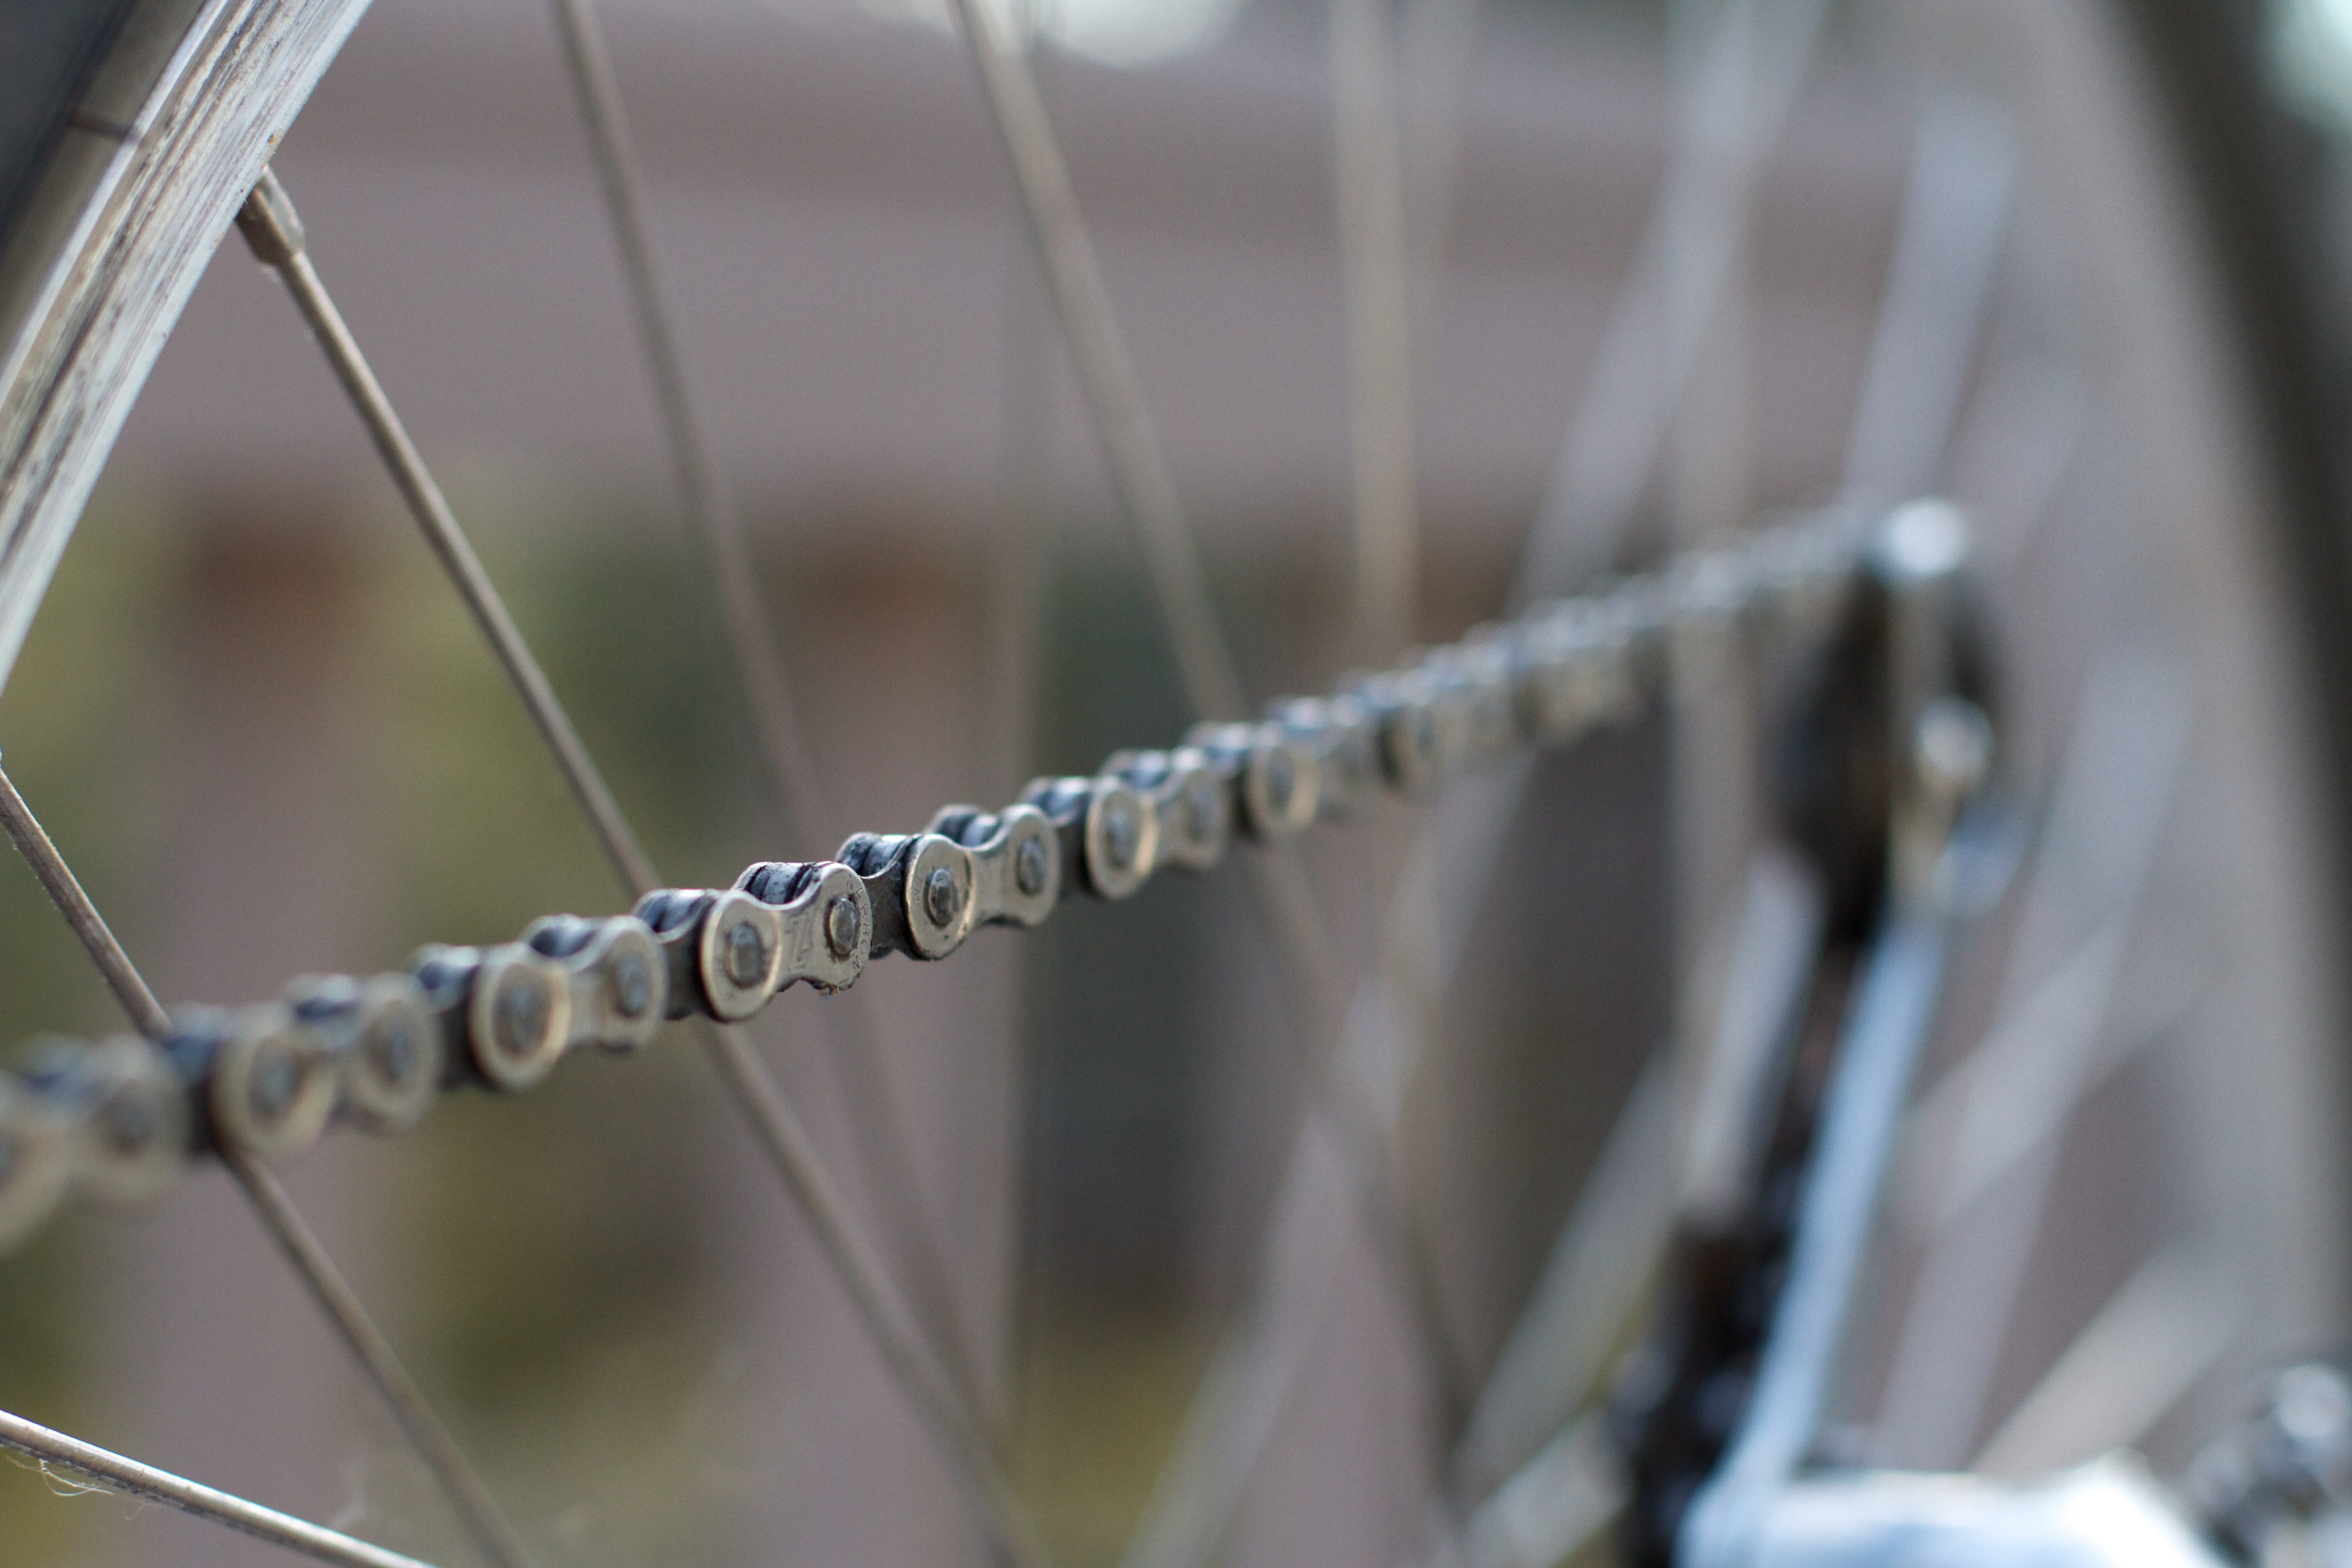
wing, wheel, bicycle, bike, vehicle, link, close up, macro photography, 20136365, bicycle frame